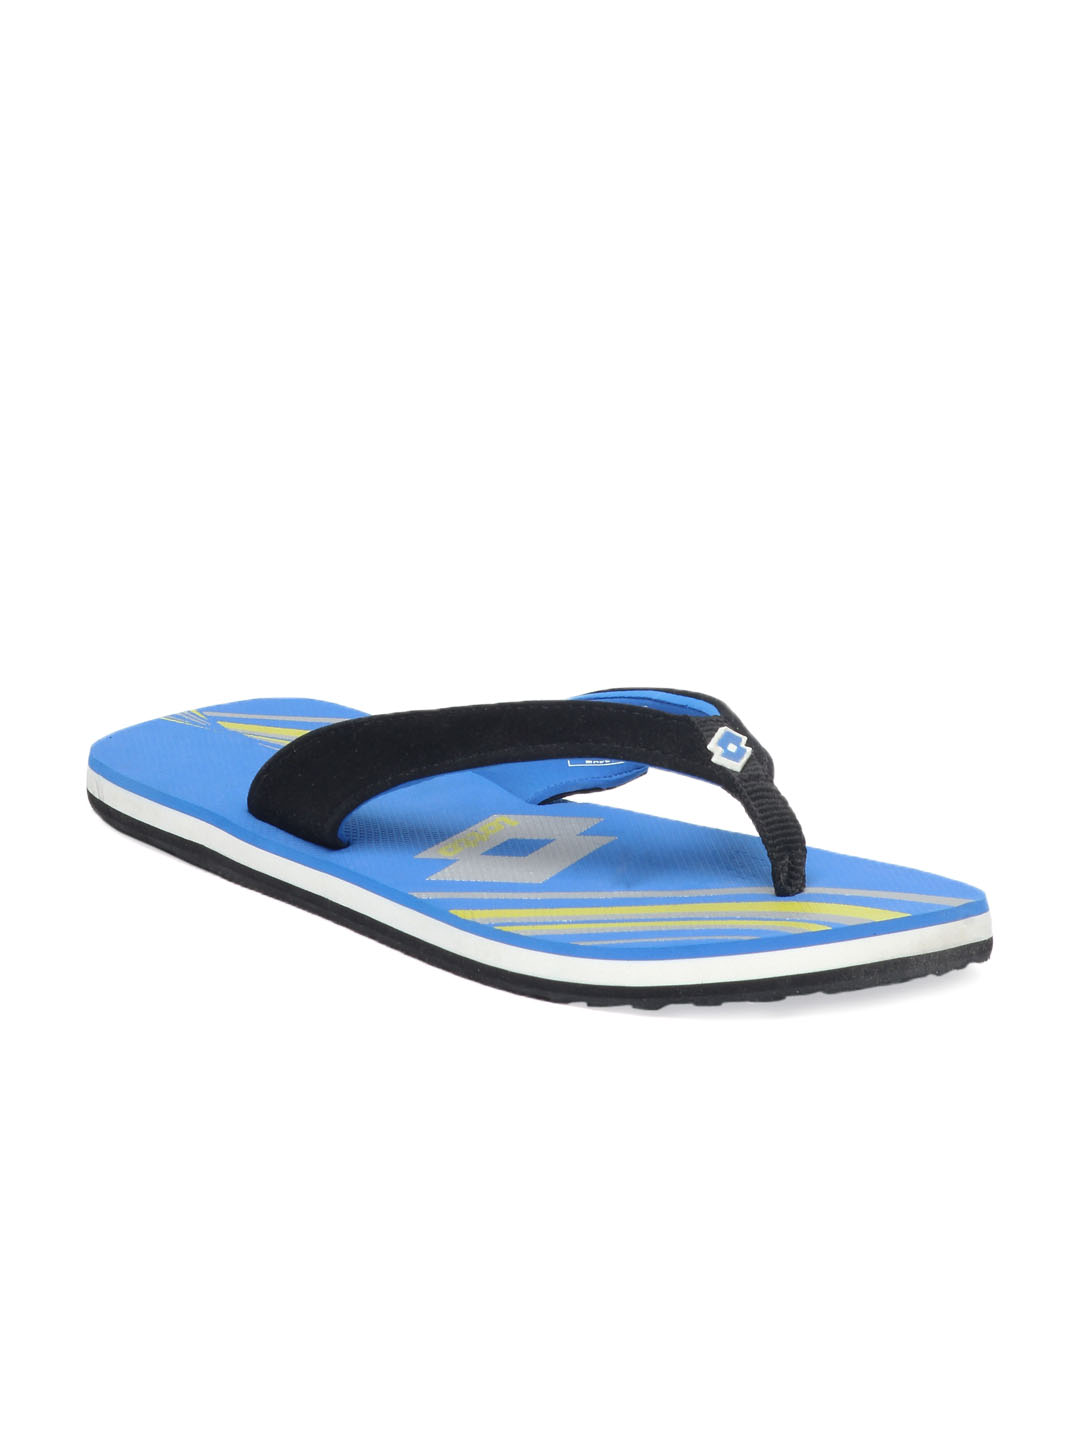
Lotto Men Blue Flip Flops
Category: Footwear / Flip Flops / Flip Flops
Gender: Men
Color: Blue
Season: Summer 2012
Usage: Casual